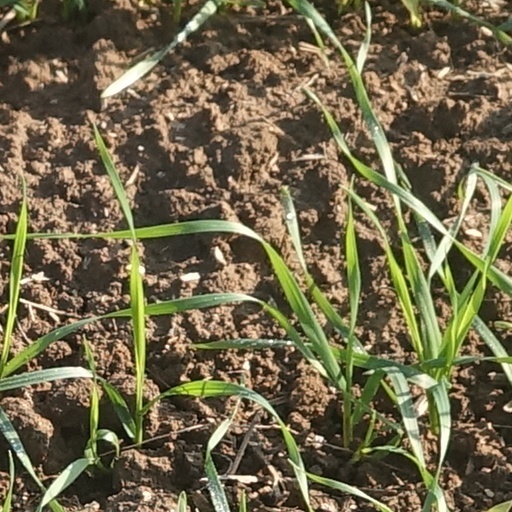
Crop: wheat